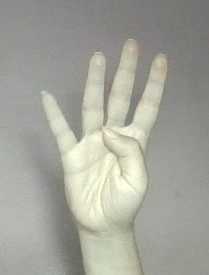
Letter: kaaf